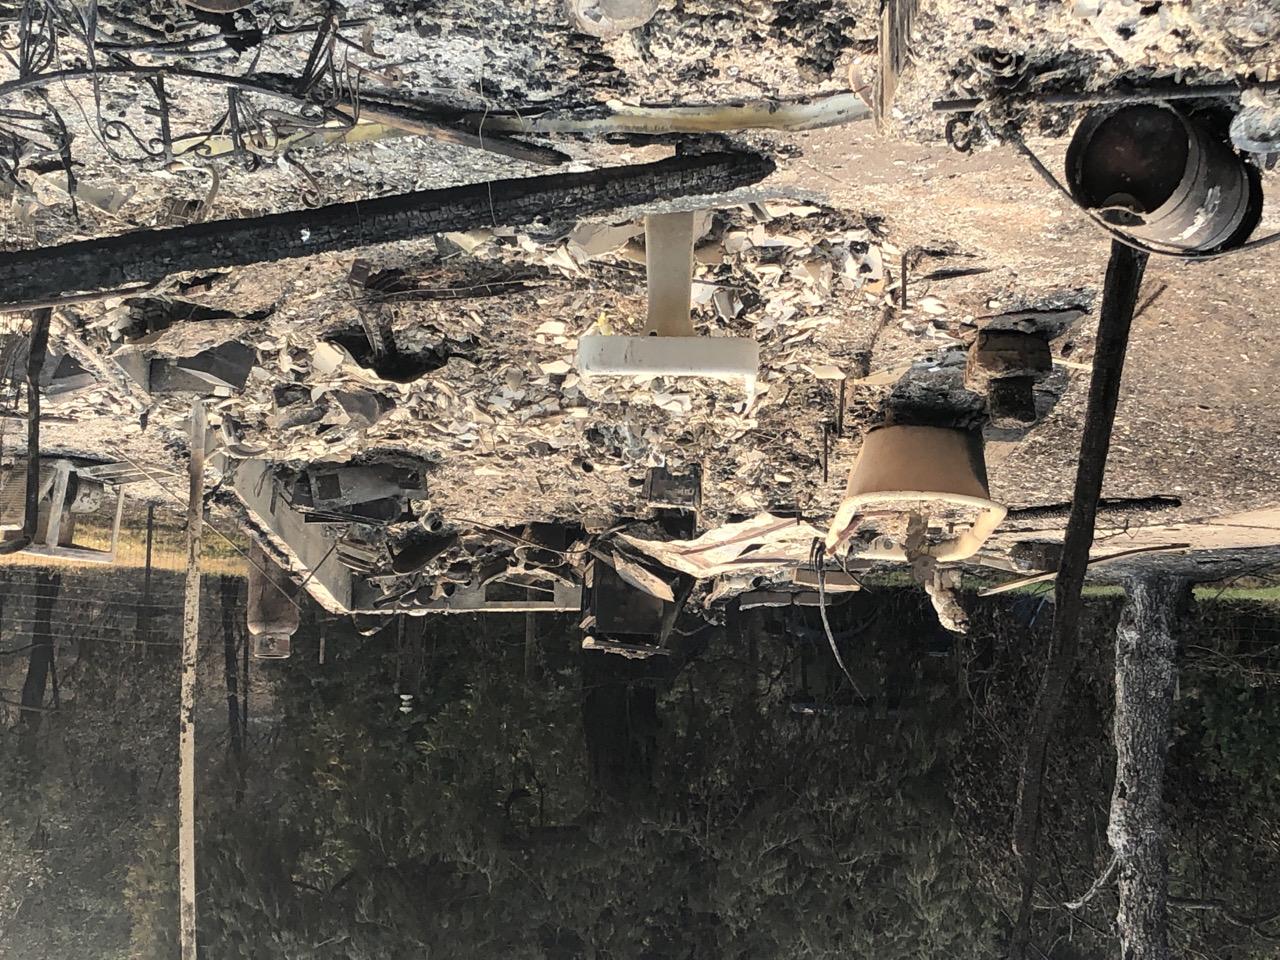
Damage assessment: destroyed